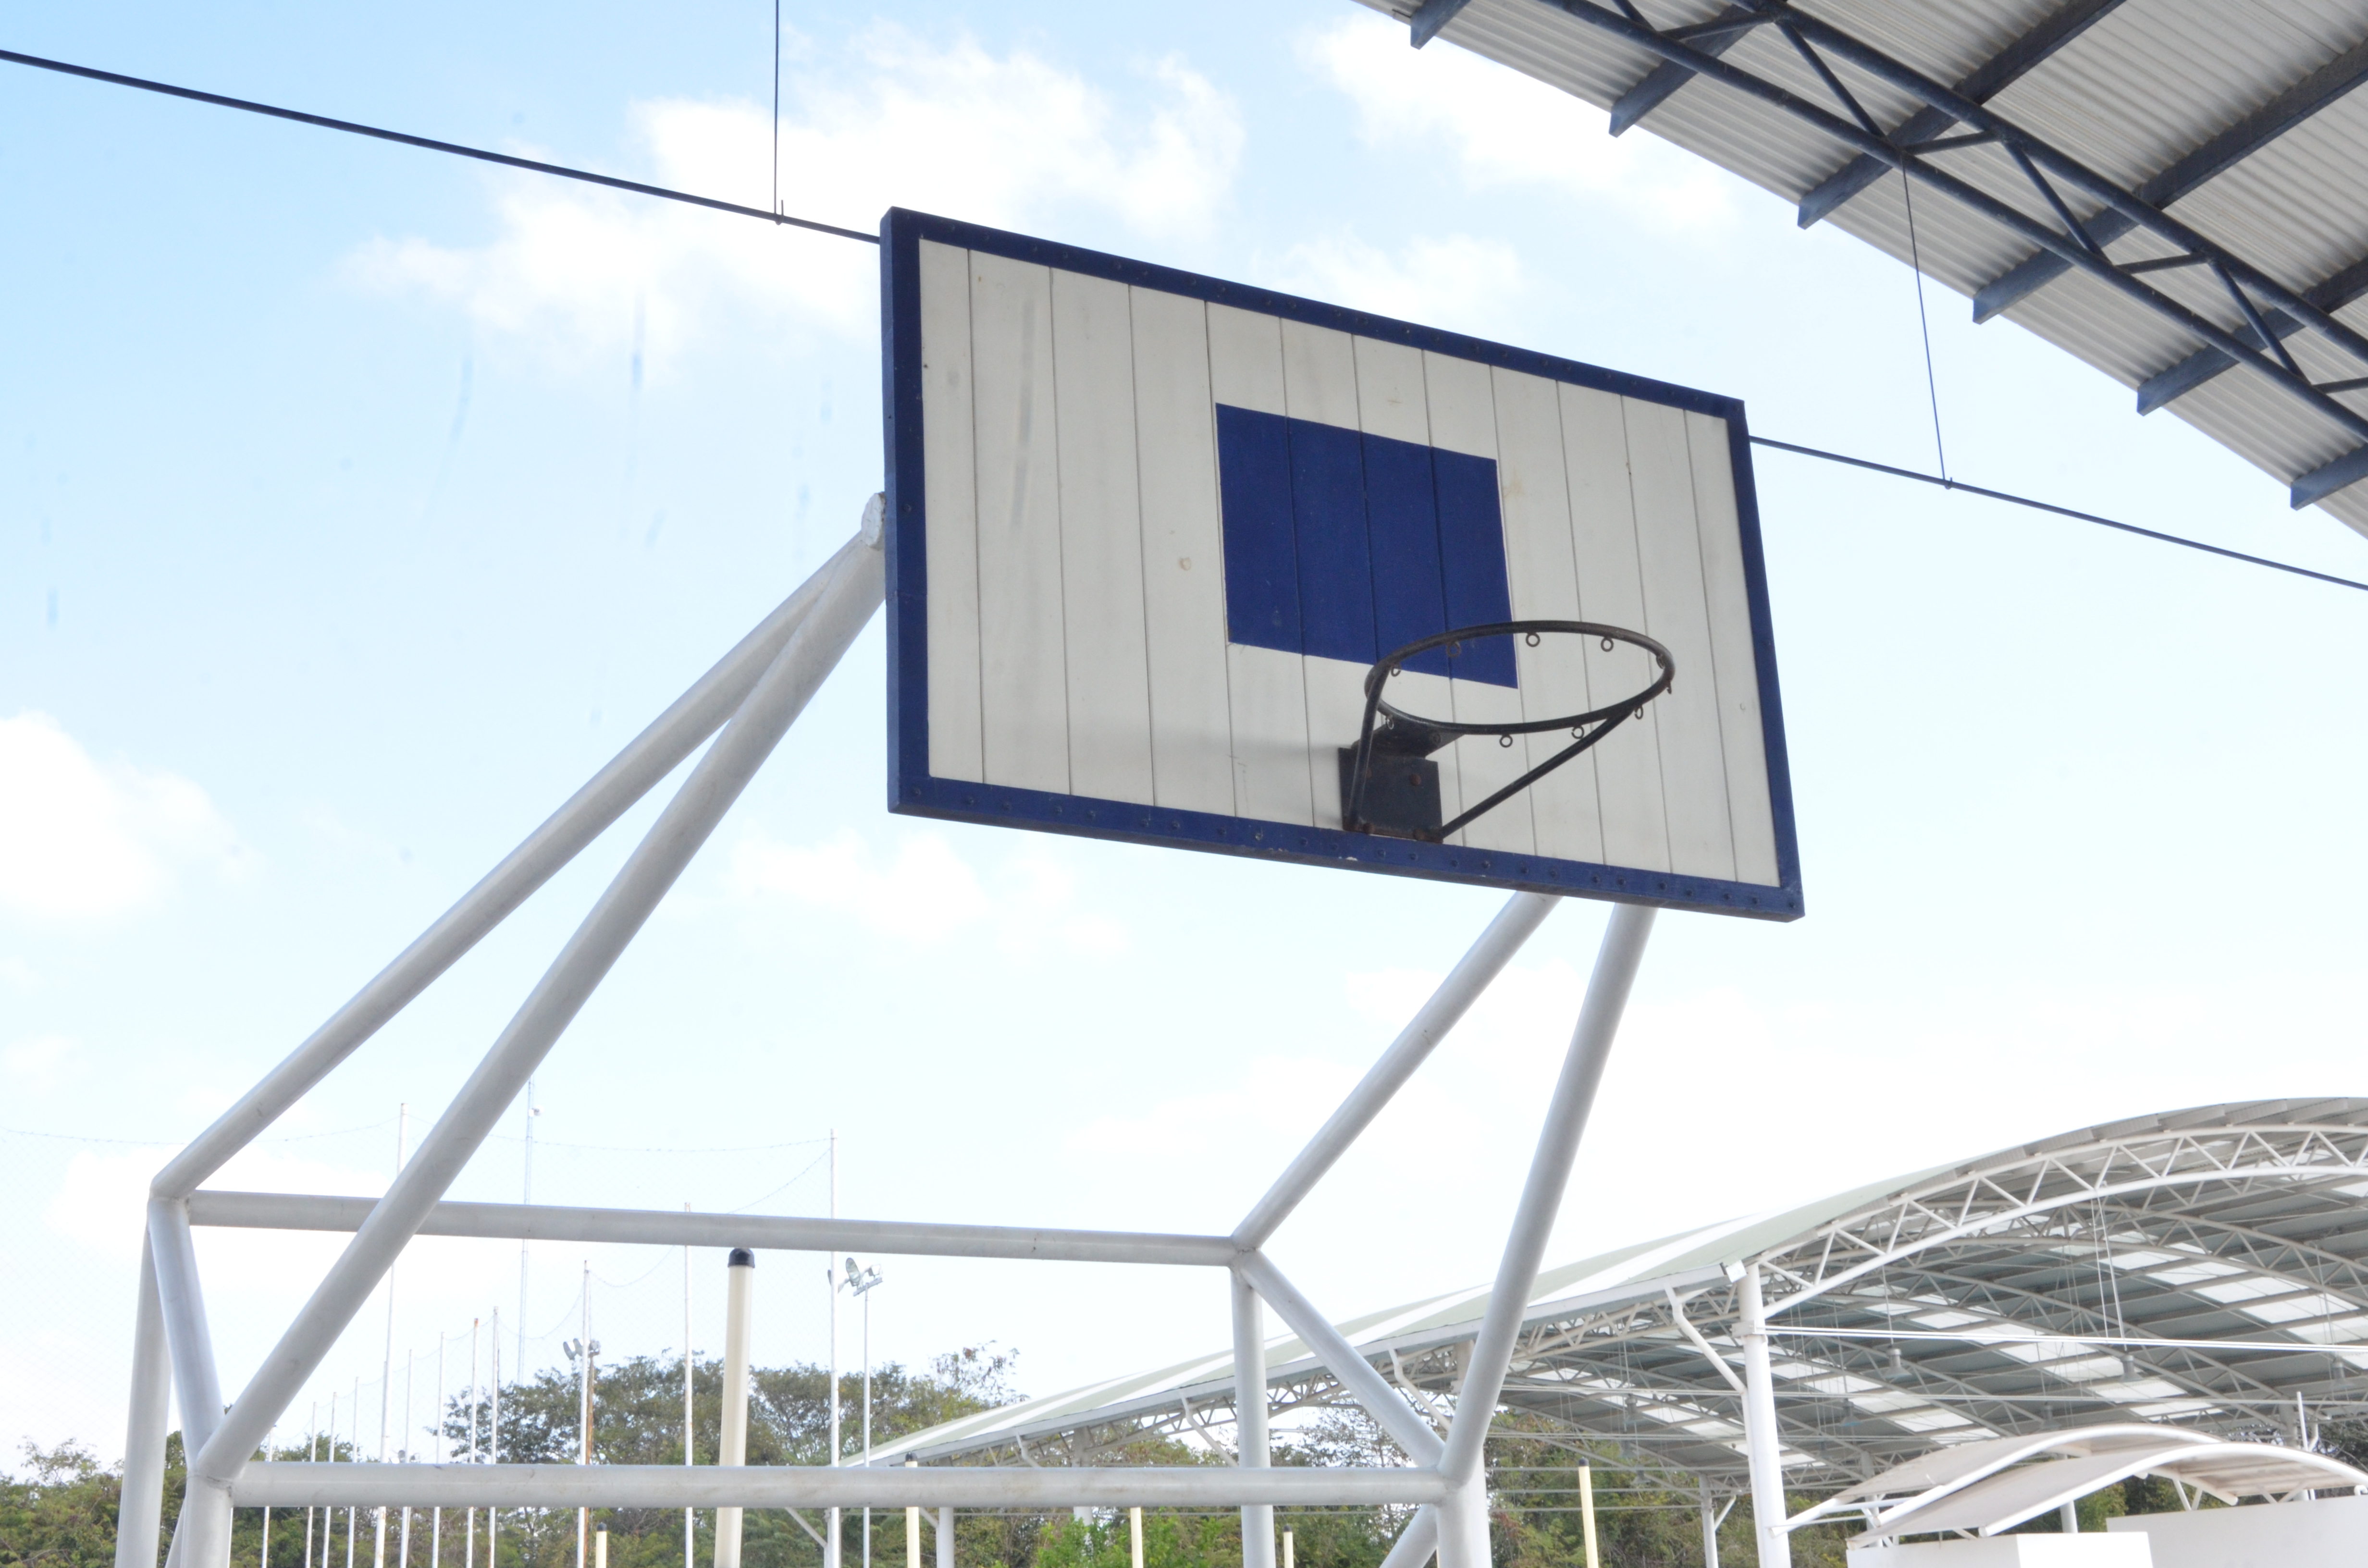
sports, basketball, nba, play, playing, sport, basket, ball, billboard, architecture, advertising, sport venue, signage, stadium, basketball hoop, facade